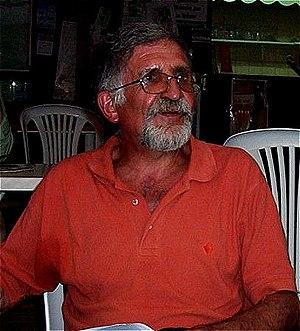
Yves Lignon, 2005.
Un poltergeist, de l'allemand Poltergeist, dérivé de poltern « faire du bruit » et geist « esprit », est un phénomène paranormal consistant en des bruits divers, des déplacements, apparitions ou disparitions d'objets et autres phénomènes a priori inexplicables. En général, ils sont considérés comme des phénomènes de « petite hantise » qui seraient liés à la présence d'un adolescent perturbé, par opposition aux phénomènes de « grande hantise » qui supposent l'intervention de l'esprit d'un ou plusieurs morts, bien que la séparation ne soit pas toujours évidente.
« Fées de Cottingley » et « affaire des fées de Cottingley » font référence à une célèbre série de cinq photographies prises au début du XXᵉ siècle par Elsie Wright et Frances Griffiths, deux jeunes cousines qui vivent à Cottingley, près de Bradford, dans la région du Yorkshire en Angleterre. Elles montrent les deux filles en compagnie de fées et d’autres créatures du petit peuple. En 1917, lorsque les deux premières photos sont prises, Elsie est âgée de 16 ans et Frances de 10. Ces photos attirent l'attention du célèbre écrivain écossais sir Arthur Conan Doyle, qui s'en sert pour illustrer plusieurs articles sur le sujet ainsi qu'un livre, The Coming of the Fairies. Il avait été chargé d'écrire dans l’édition du Strand Magazine pour Noël 1920. Conan Doyle, qui est spiritualiste, se montre enthousiasmé par les photographies et les interprète comme une preuve concrète de la réalité des phénomènes psychiques. La réaction du public est plus mitigée, certains pensent que les images sont authentiques, d'autres estiment qu'elles sont truquées.
Yves Lignon, né le 1ᵉʳ janvier 1943, est un universitaire français, mathématicien spécialiste de la statistique, défenseur de la parapsychologie et auteur d'ouvrages et d'articles sur le paranormal.